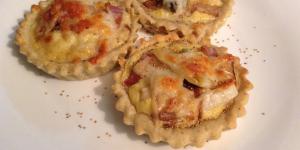
tartaletas rellenas de puerro bacon y queso